2018 United States state legislative elections

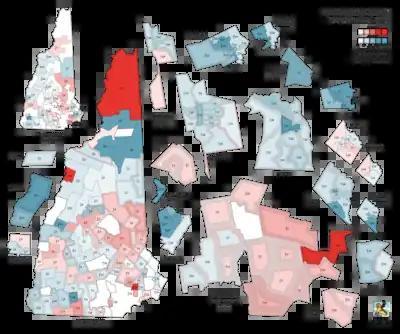
2018 New Hampshire House of Representatives elections

Half of the seats of the Nevada Senate and all of the seats of the Nevada Assembly were up for election in 2018. Democrats retained control of both chambers.